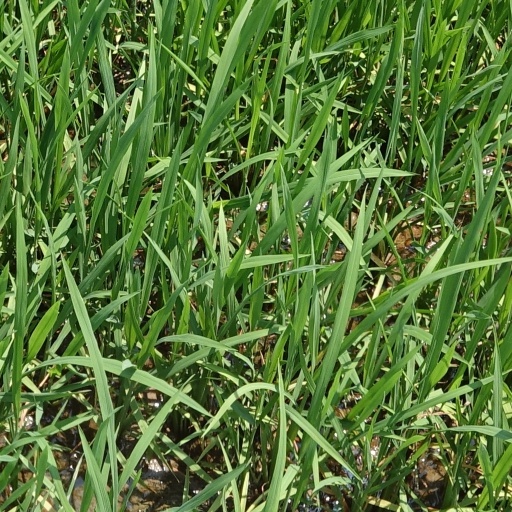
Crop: rice